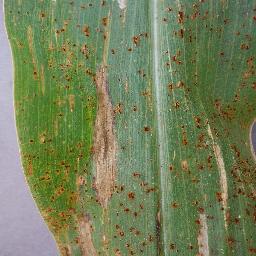
Label: Corn_(Maize)___Northern_Leaf_Blight